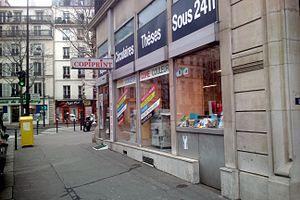
ancienne boutique HEATHKIT, rue Michelet à Paris
Zenith Data Systems était une marque d'informatique et la filiale de Zenith Radio Corporation, fondée en 1979 à la suite de l'acquisition par Zenith de la société Heath Company. ZDS a été rachetée en 1989 par la CII-Honeywell Bull, à qui elle a coûté 5,5 milliards de francs de pertes en trois ans, ajoutés à 1,2 milliard de francs de provisions pour dépréciation d'actifs, sans compter le coût d'acquisitions et la confusion chez les clients causée par le trop grand nombre de marques au sein de CII-Honeywell Bull et l'effondrement de la plus emblématique. ZDS a été revendue en 1996 à Packard Bell.